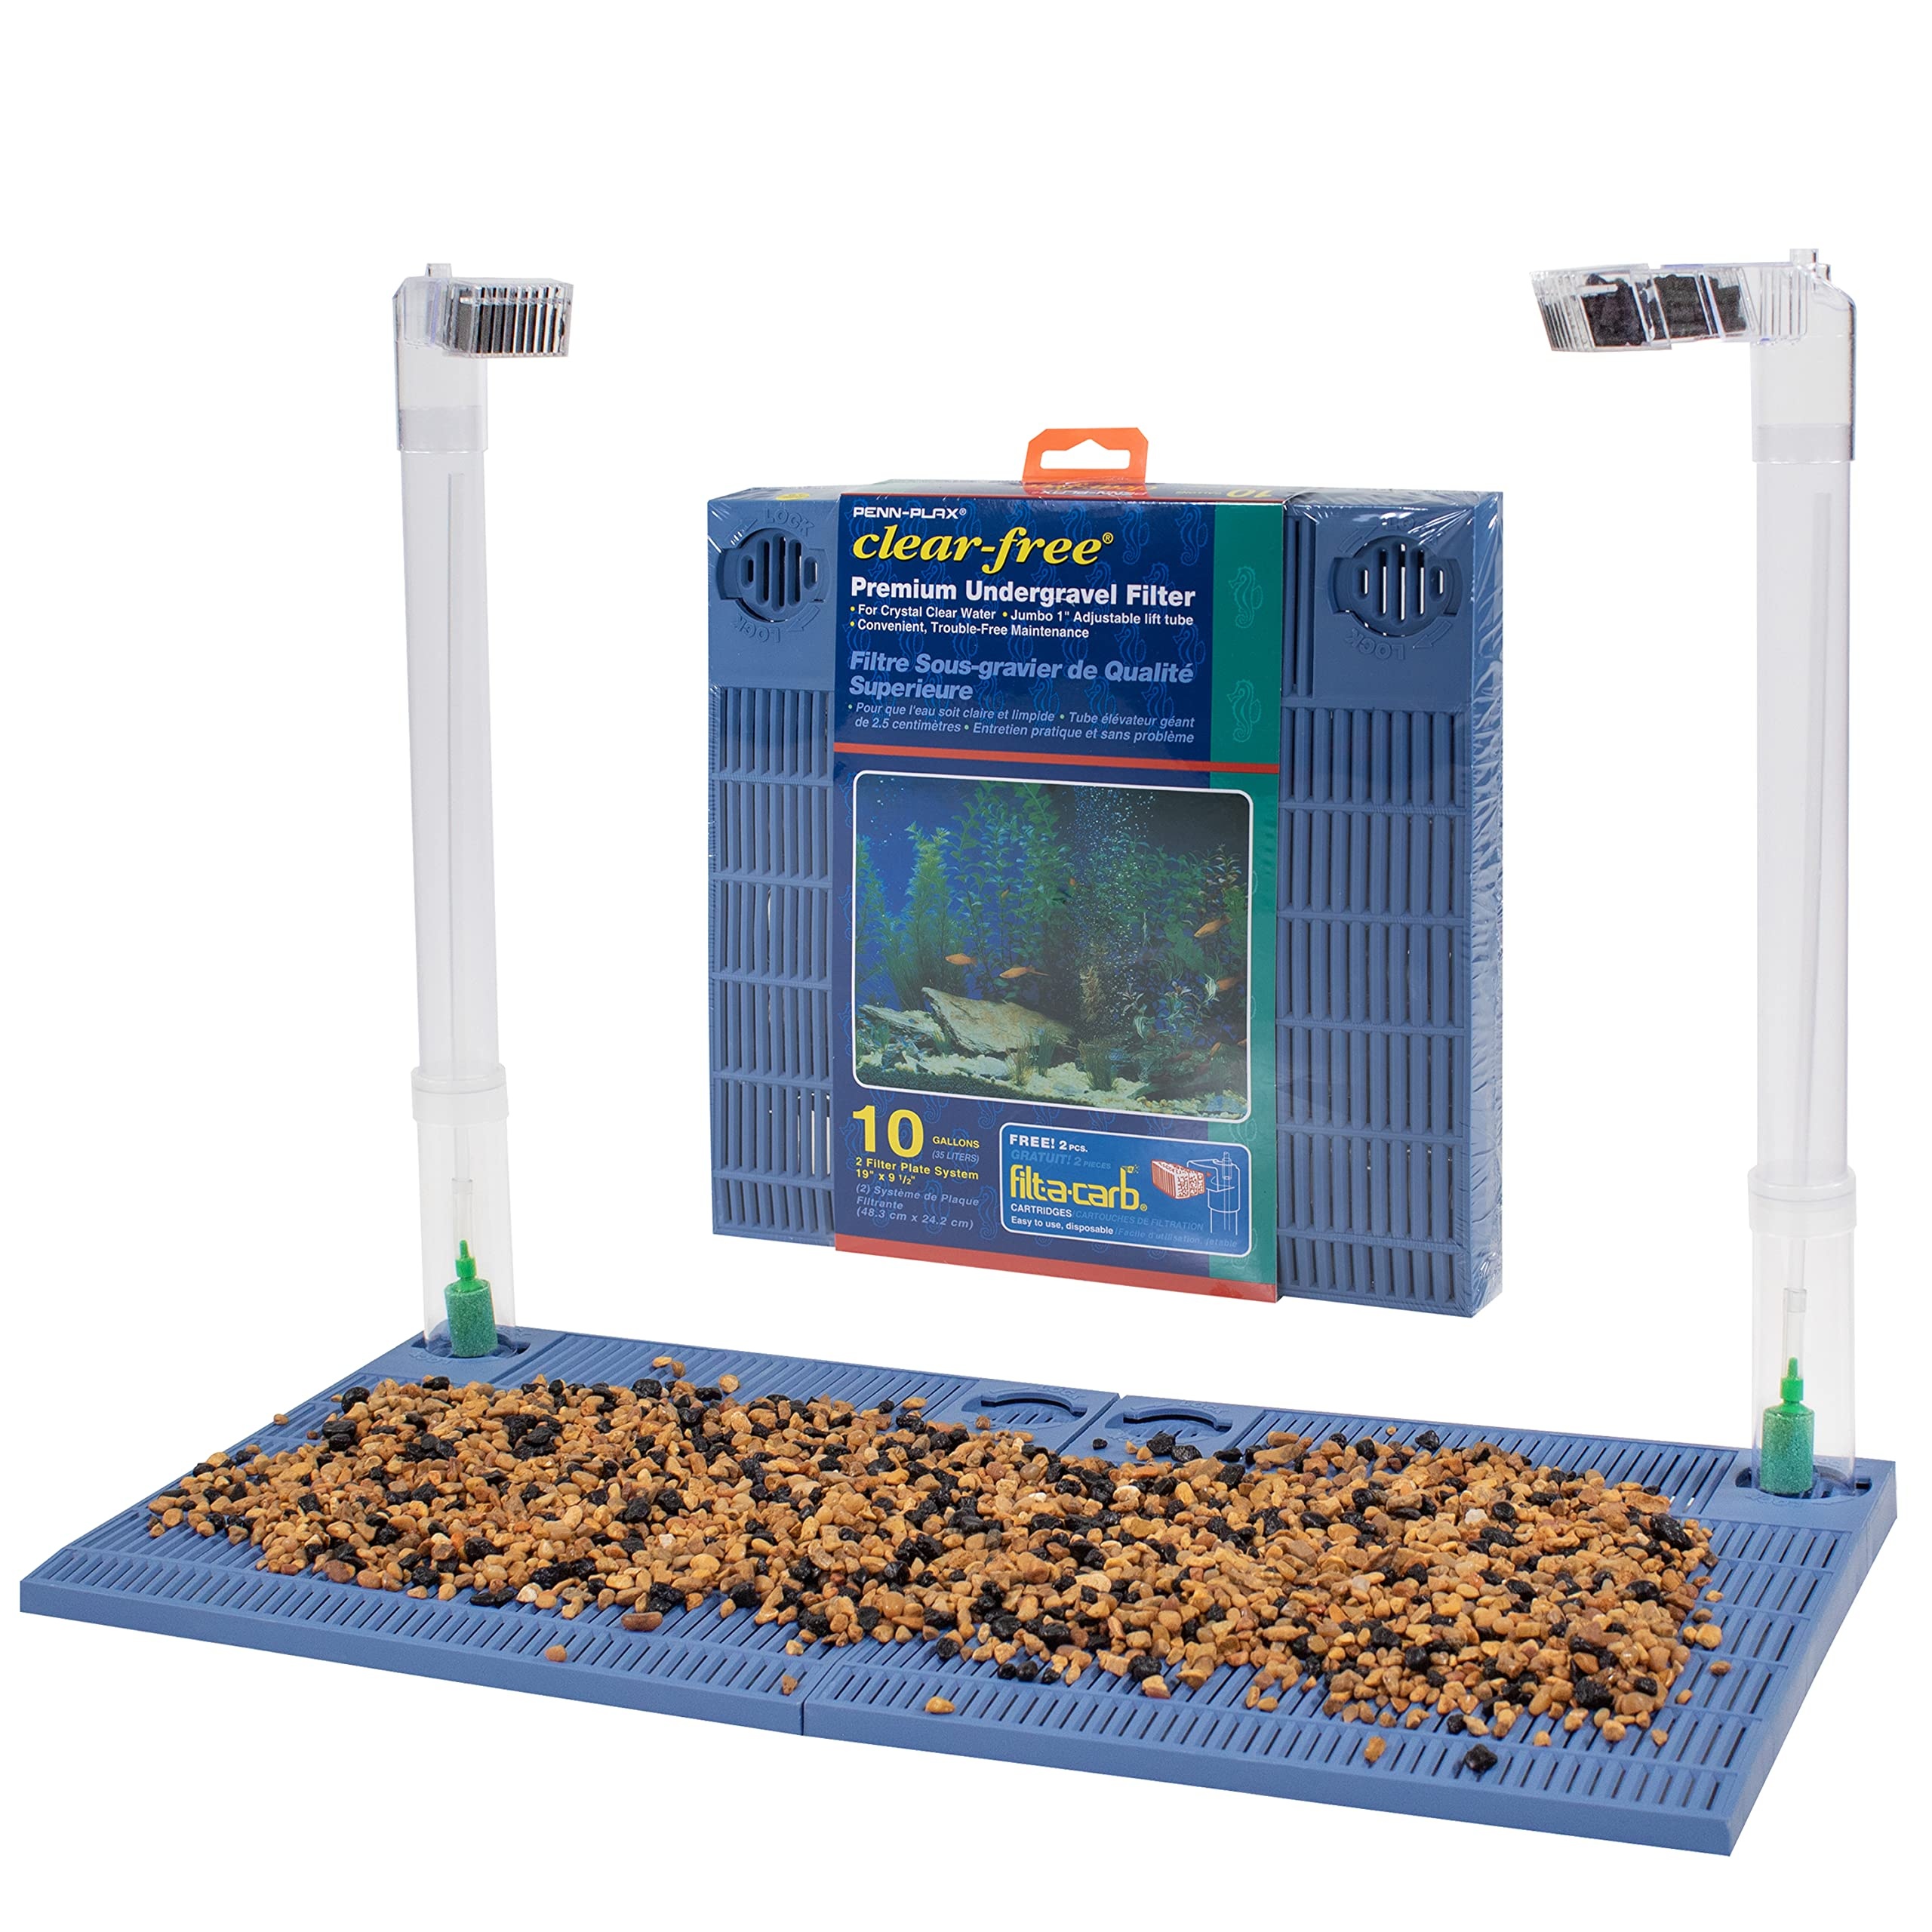
Penn-Plax Undergravel Aquarium Filter For 10 Gallon Tanks - Two 9.5 X 9.5 Plates - Under Gravel System For Clear, Clean Water -
Penn-Plax Presents The Clear-Free Premium Under Gravel Aquarium Filter.Those Whove Been Around The Aquatic Block For A Whileknow That Under Gravel Filters (Ugfs) Are A Testament Of Time.This Filter Is Air Driven And Utilizes An Air Pump (Not Included) To Cycle Crystal Clear Water Throughout Your Aquarium,While Keeping A Crisp And Neat Look Inside.This Means Theres Less Moving Parts, Making For Simplistic And Easy Maintenance.Its Suitable For Most 10 Gallon Aquariums, And Is Safe For Freshwater And Saltwater Setups.Biological, Chemical, And Physical Filtration:As Air Is Pushed Through The Air Stones And Rises Through The Lift Tubes,Water Is Gently Suctioned Through Gravel And The Filter Plates,Allowing Both Air And Water To Pass Through The Filt-A-Carb Activated Carbon Cartridges.When Water Continues To Be Drawn Through, Anaerobic Bacteria Collects And Colonizes Within The Gravel And Filter Plates.Also Aerates Your Tank:Since The Clear-Free Premium Under Gravel Filter Is Air Driventhrough The Use Of Air Stones And An Air Pump (Not Included), It Also Aerates Your Tank.In Essence, Your Aquarium Is Being Filtered And Aerated At The Same Time, Though The Same System!Its A Filter And Bubbler In 1!Items Included:The Clear-Free Premium Under Gravel Filter Includes2 Filter Plates2 Adjustable Lift Tubes2 Straight Airline Tubes3 Filter Plate Connecters2 Replaceable Filt-A-Carb Activated Carbon Media Cartridgesmeasurements:Each Filter Plate Separately = 9.5 (W) X 9.5 (D)Filter Plates Together = 19 (W) X 9.5 (D)Each Lift Tube At Filter Plate Base = 9.75 - 12.75Shop Penn-Plax For All Your Pets Needs:Penn-Plax Is A Manufacturer And Distributor Of Top Quality Pet Supplies,Who Specialize In Creating Excellent Pet Products For Animals, Both Great And Small.
Brand: Penn-Plax
Category: Animals & Pet Supplies > Pet Supplies > Fish & Aquatic Supplies > Aquarium Filters > Undergravel Aquarium Filters